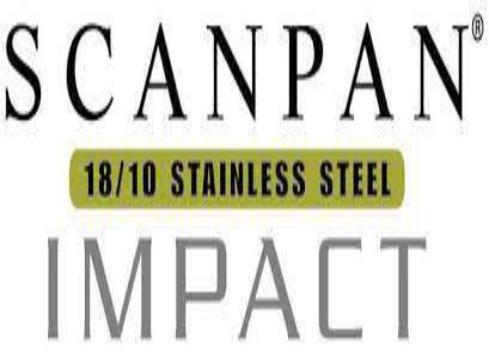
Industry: Necessities